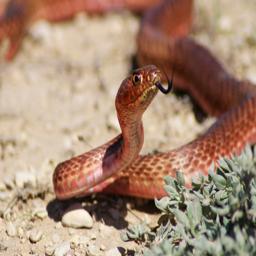
Animal: snakes